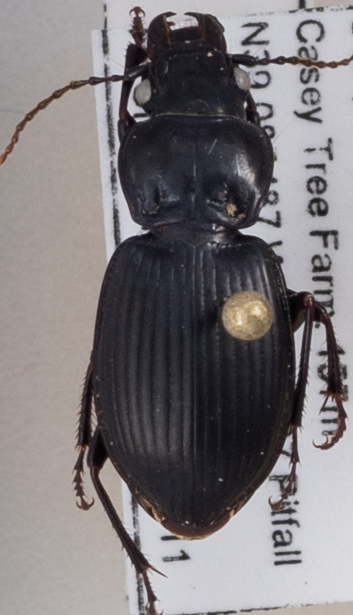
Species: Cyclotrachelus sigillatus
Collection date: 2023-07-11
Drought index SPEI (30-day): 0.84
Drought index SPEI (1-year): -0.54
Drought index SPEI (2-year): -0.142